Ramón Vinay

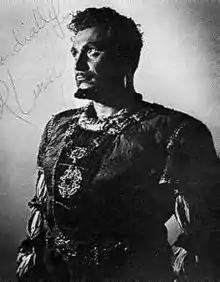
Ramón Vinay

Ramón Vinay (August 31, 1911 – January 4, 1996) was a famous Chilean operatic tenor with a powerful, dramatic voice. He is probably best remembered for his appearances in the title role of Giuseppe Verdi's tragic opera "Otello".